Sheep farming in Azerbaijan

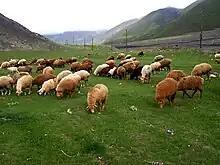
Grazing herd

Sheep farming in Azerbaijan is directed to the production of meat, fiber (wool) and dairy products. It is considered as an old animal husbandry branch and usual for around the country. Production in variety fields such as wool, meat and dairy products makes sheep farming leading animal husbandry field in the country. There are few pasture areas in Azerbaijan and it shows negative impact on the productivity of the sheep breeding.